Operation Wunderland

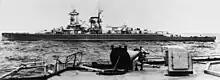

"Admiral Scheer" was a Deutschland-class cruiser of welded construction, with diesel engines capable of , a range of and a maximum speed of . The ship carried six guns in two triple turrets, eight guns, eight guns, ten machine-guns and eight torpedo tubes. The ship had a belt of armour -thick along the water line and of armour on the turrets. Two Arado Ar 196 floatplanes were carried for reconnaissance but one was left behind during the Kara Sea sortie; "Admiral Scheer" had a crew of 1,150 men.